Alexander Scriabin

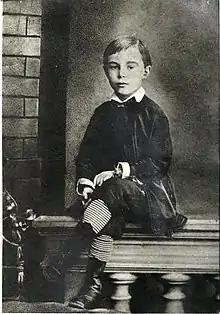
Scriabin as a child

Scriabin was born in Moscow into a Russian noble family on Christmas Day, 1871, according to the Julian calendar. His father, Nikolai Aleksandrovich Scriabin, then a student at the Moscow State University, belonged to a modest noble family founded by Scriabin's great-grandfather Ivan Alekseevich Scriabin, a soldier from Tula who had a brilliant military career and was granted hereditary nobility in 1819. Alexander's paternal grandmother, Elizaveta Ivanovna Podchertkova, daughter of a captain lieutenant, came from a wealthy noble house of the Novgorod Governorate. His mother, Lyubov Petrovna Scriabina (née Schetinina), was a concert pianist and a former student of Theodor Leschetizky. She belonged to an ancient dynasty that traced its history back to Rurik; its founder, Semyon Feodorovich Yaroslavskiy, nicknamed Schetina (from the Russian "schetina" meaning "stubble"), was the great-grandson of Vasili, Prince of Yaroslavl. She died of tuberculosis when Alexander was only a year old.